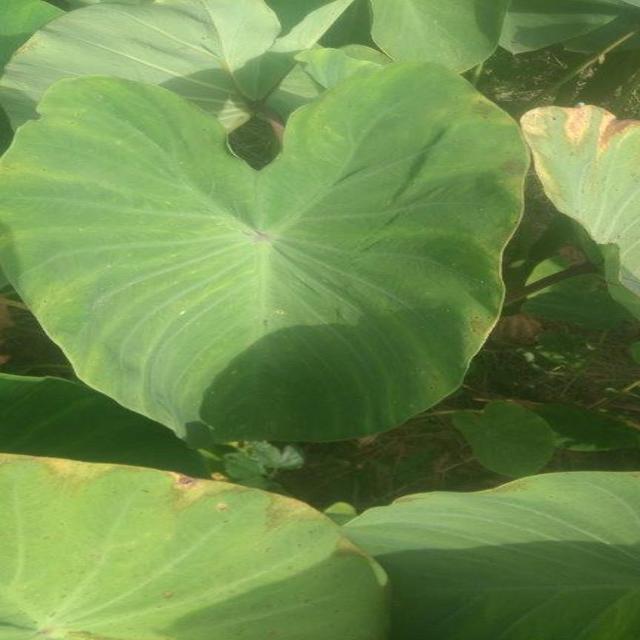
Label: Healthy